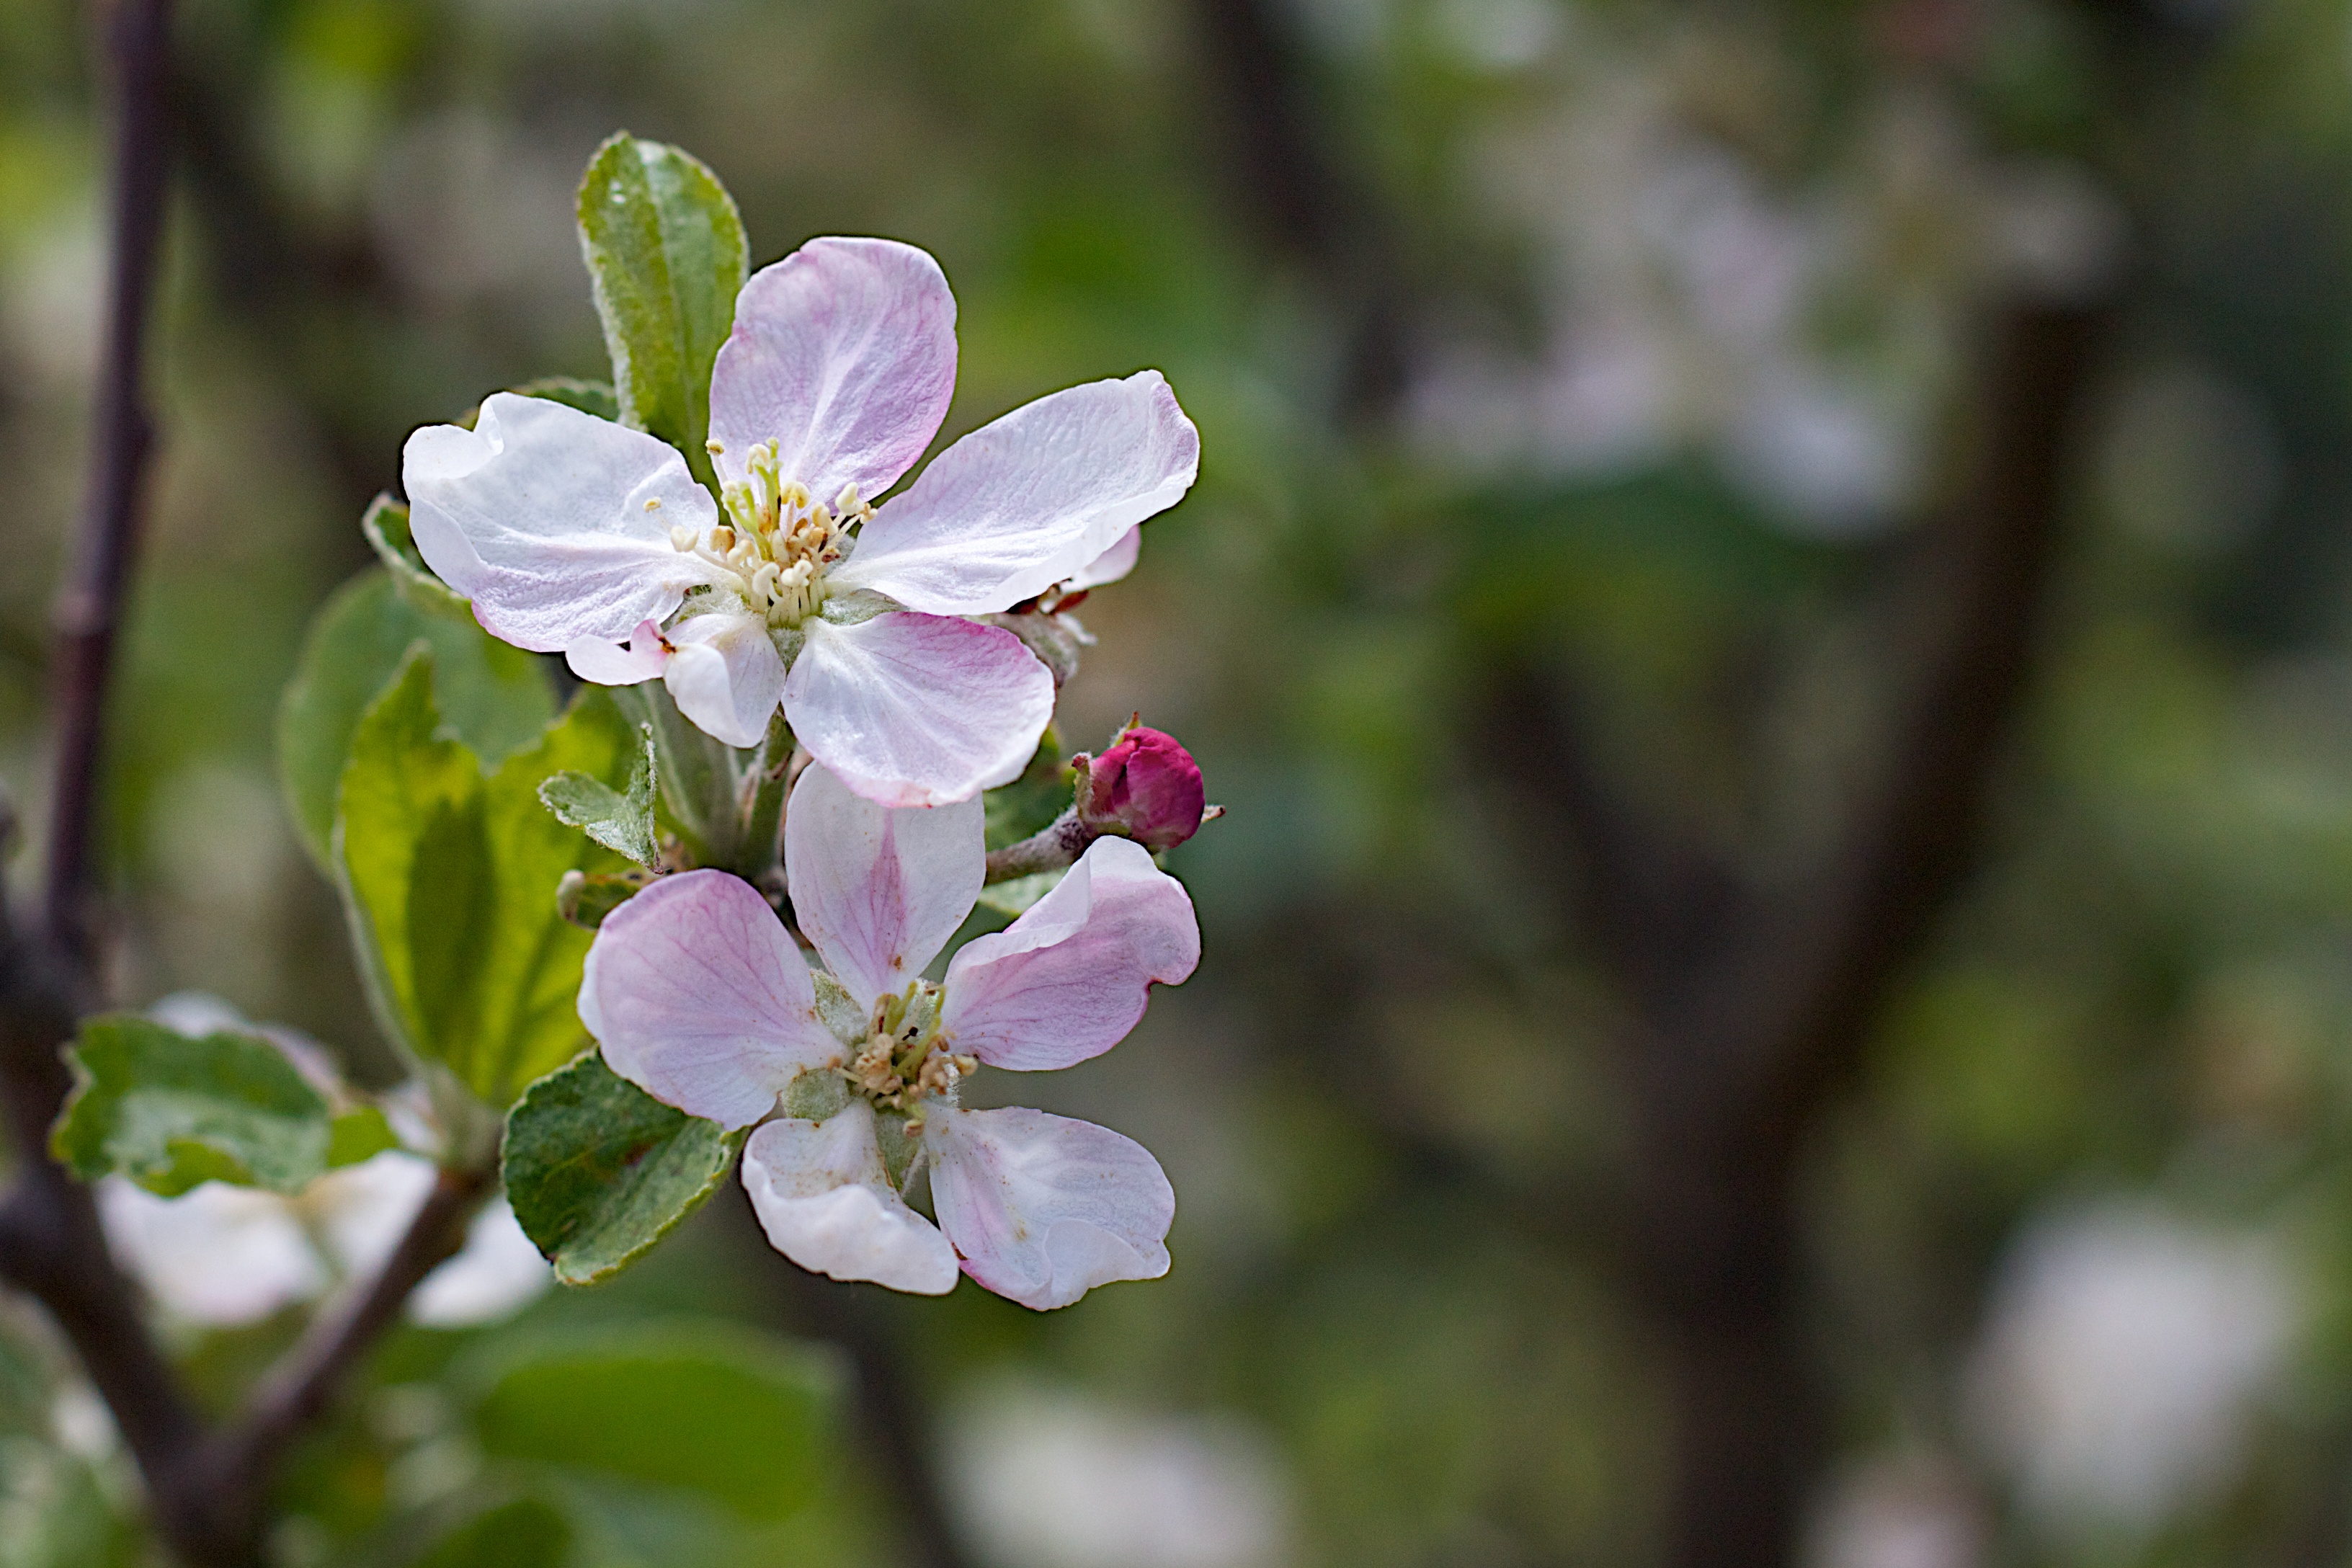
apple, tree, nature, branch, blossom, plant, leaf, flower, petal, food, spring, green, produce, botany, flora, wildflower, close up, macro photography, flowering plant, land plant